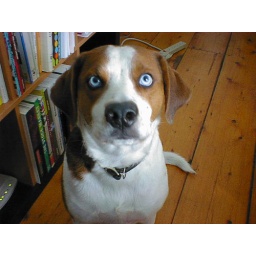
Sitting like the good boy he is in my old office on St. Mark's.